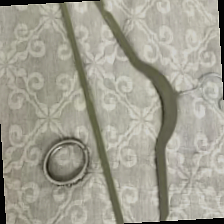
Label: has bracelet mod